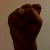
The image shows a hand gesture representing the letter 'S' in Indian Sign Language.